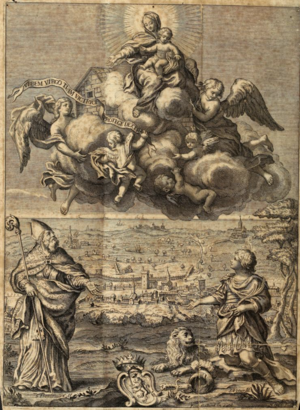
Madonna di Loreto (storia di Recanati)
La Sainte Maison de Lorette est selon la tradition chrétienne occidentale, la Maison où Jésus-Christ fut conçu par le Saint-Esprit en la Vierge Marie. Rapportée de Terre Sainte aux environs d'avril 1291, elle est vénérée dans la ville de Loreto, en province d'Ancône, dans la région des Marches, en Italie centrale. La sainte Maison se trouve aujourd’hui au centre de la Nef de la Basilique de Loreto à l'intérieur d’un revêtement dessiné par Bramante.